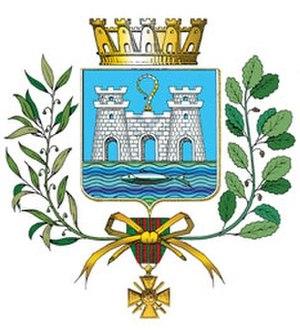
La Ciotat est une commune française située dans le département des Bouches-du-Rhône en région Provence-Alpes-Côte d'Azur, à 31 kilomètres à l'est de Marseille. Ses habitants sont appelés les Ciotadens et les Ciotadennes. La Ciotat est l'une des deux seules communes, avec Ceyreste à être située dans le département des Bouches-du-Rhône tout en appartenant à l'unité urbaine de Toulon.